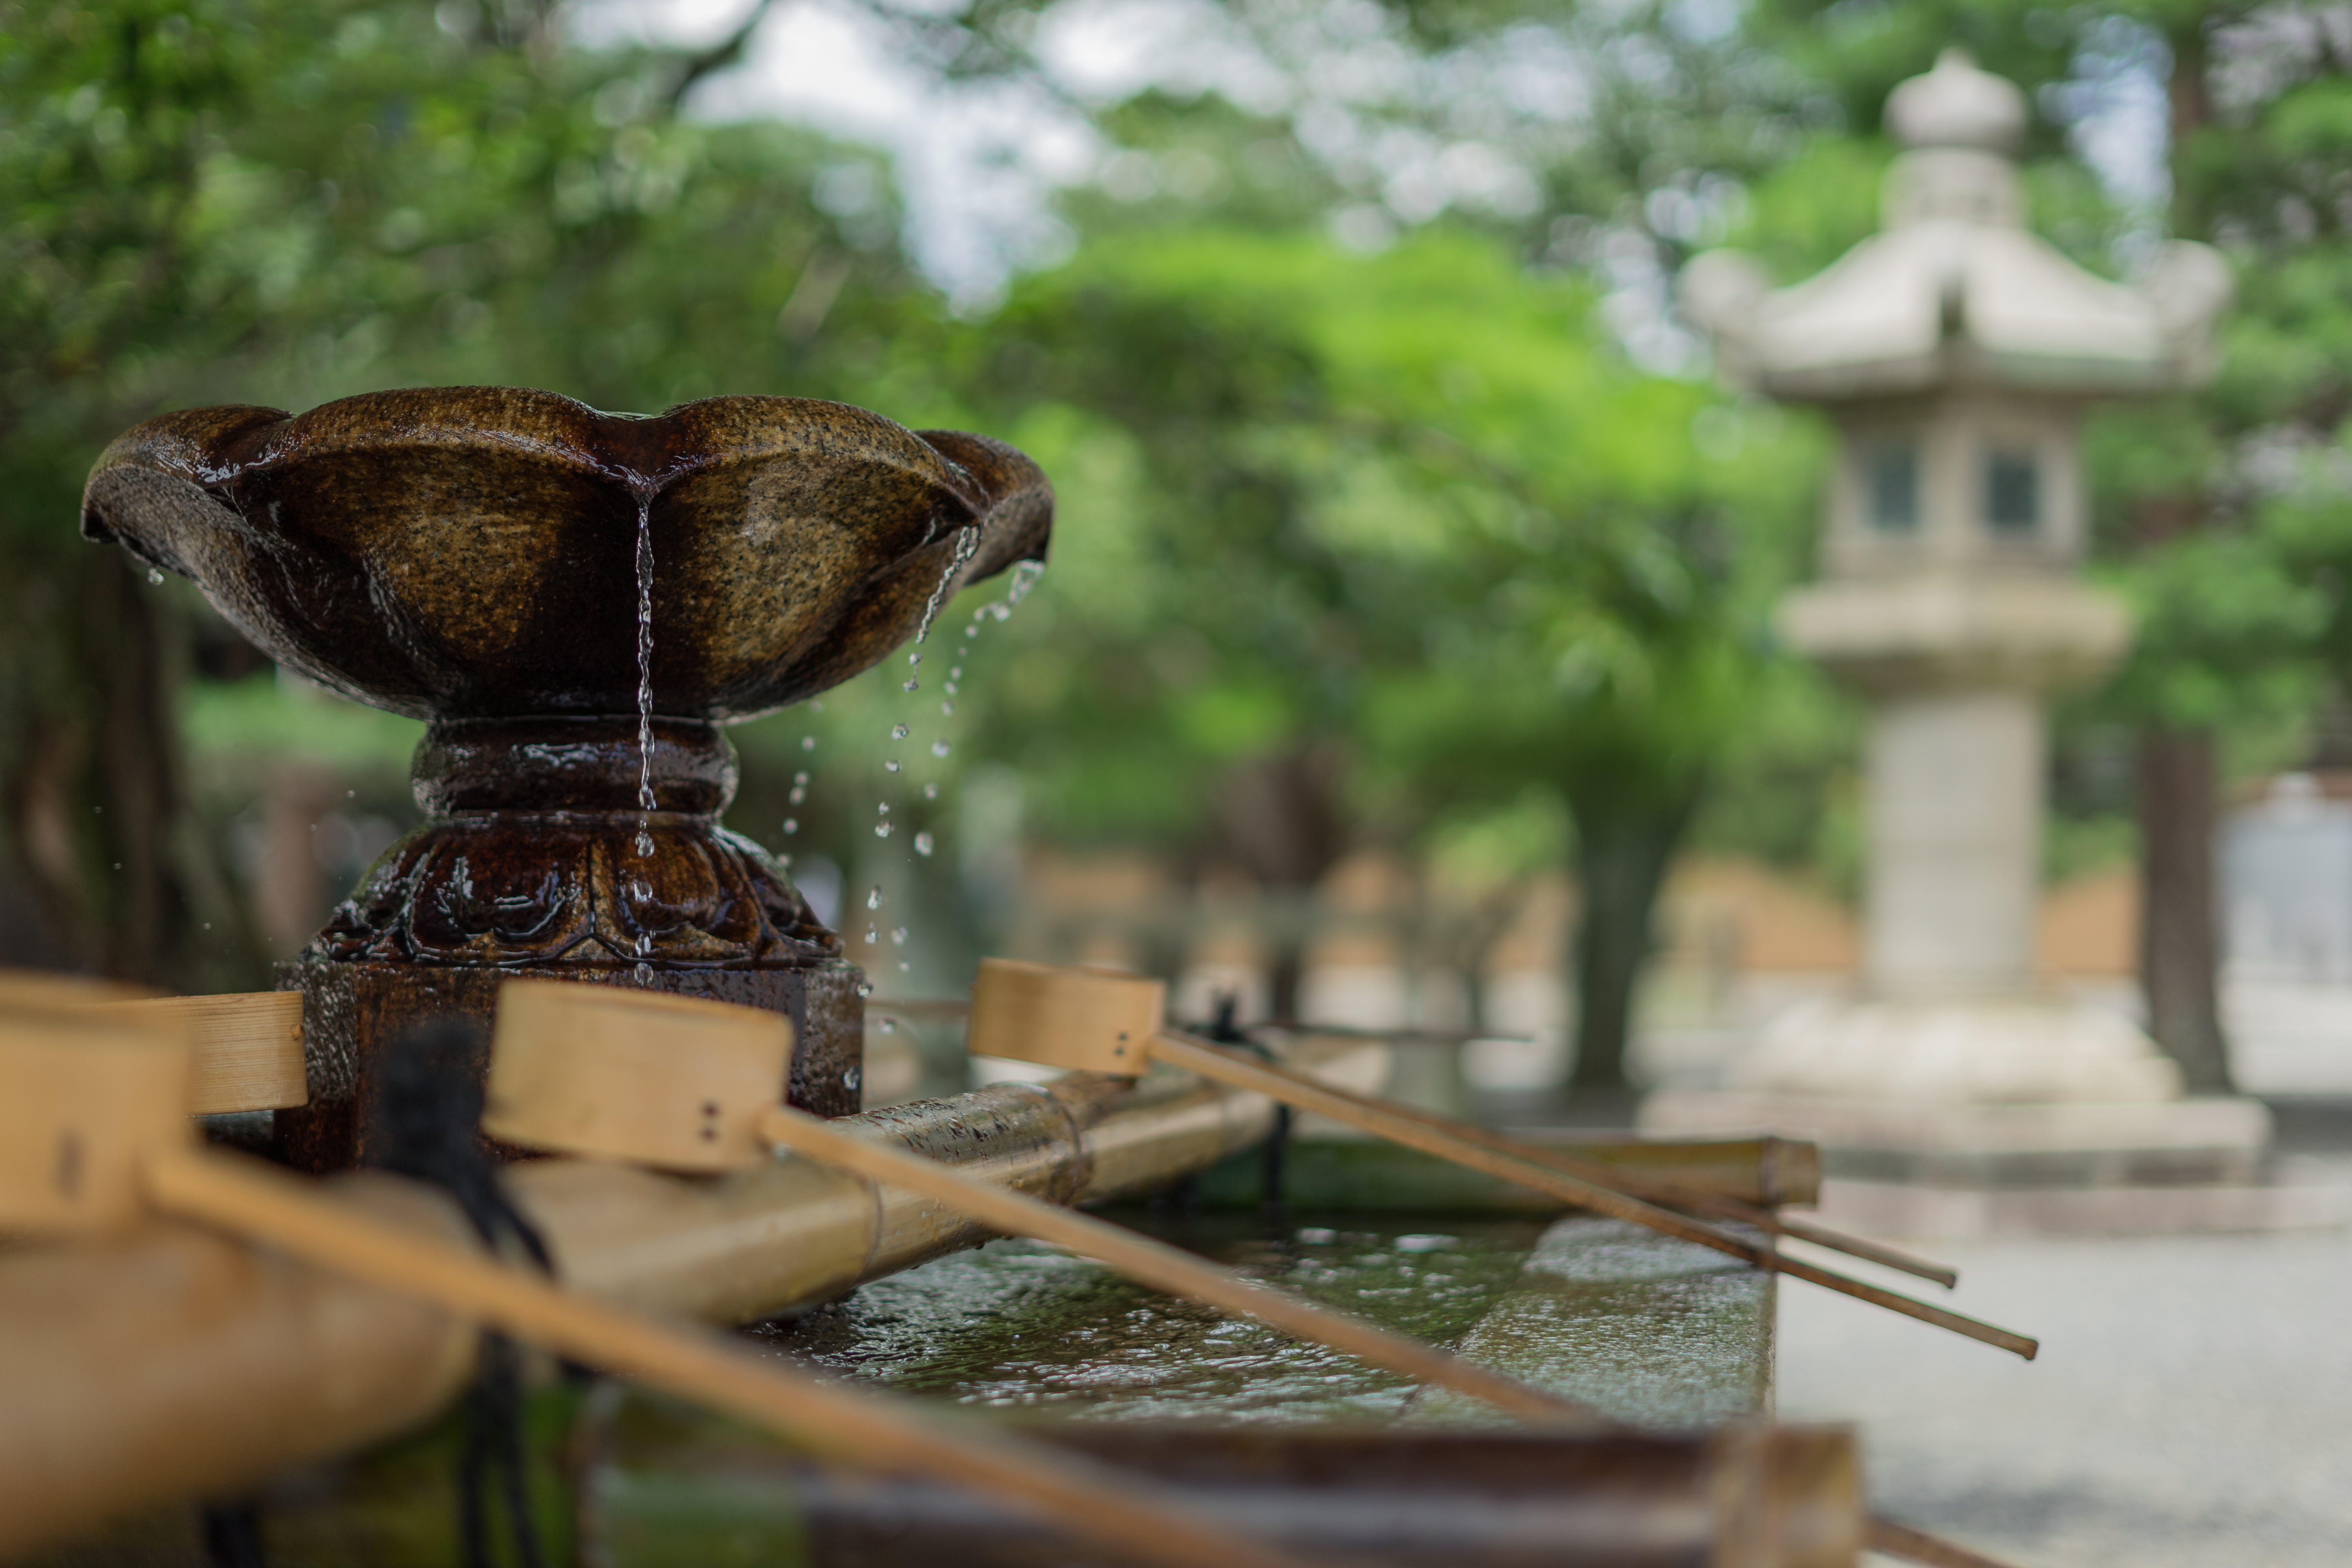
water, blur, architecture, wood, seat, stone, travel, park, asia, ancient, landmark, historic, ruin, garden, tourism, close up, trees, outdoors, art, focus, daylight, fountain, culture, history, famous, traditional, bird feeder